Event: Nepal Earthquake
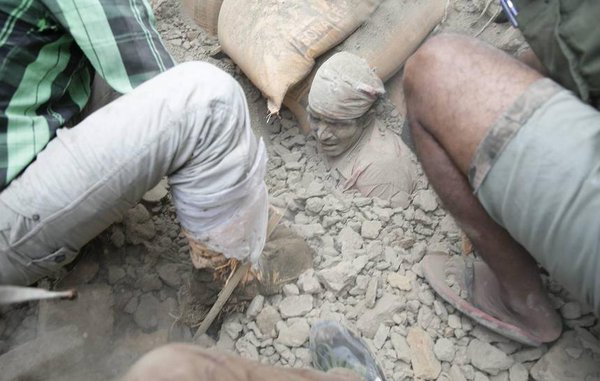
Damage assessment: damage